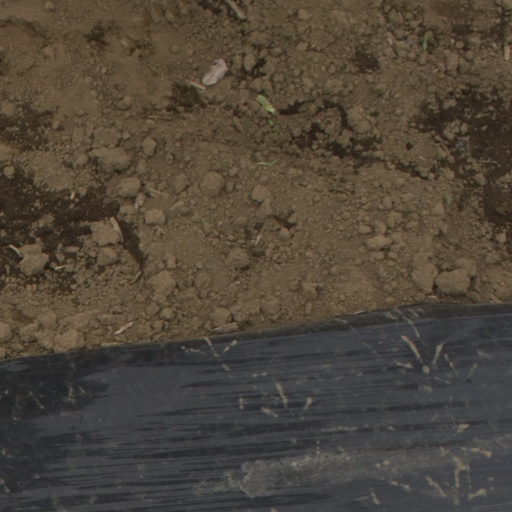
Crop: Jerusalem artichoke